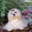
Label: dog